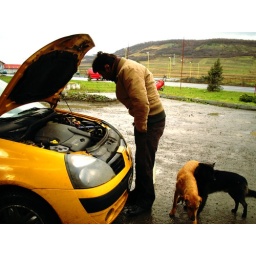
you can find friendly dogs near Targu Mures with your broken car